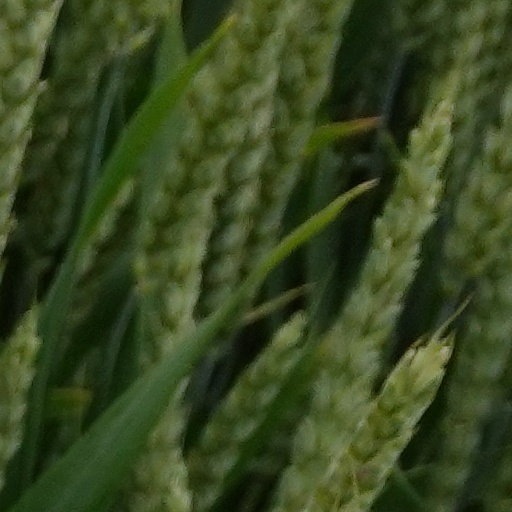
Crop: wheat